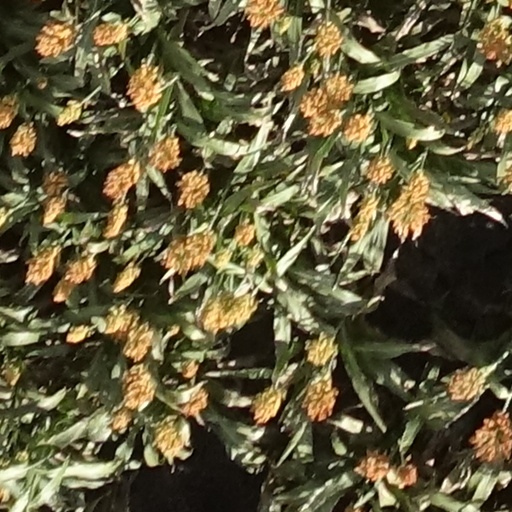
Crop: sorghum